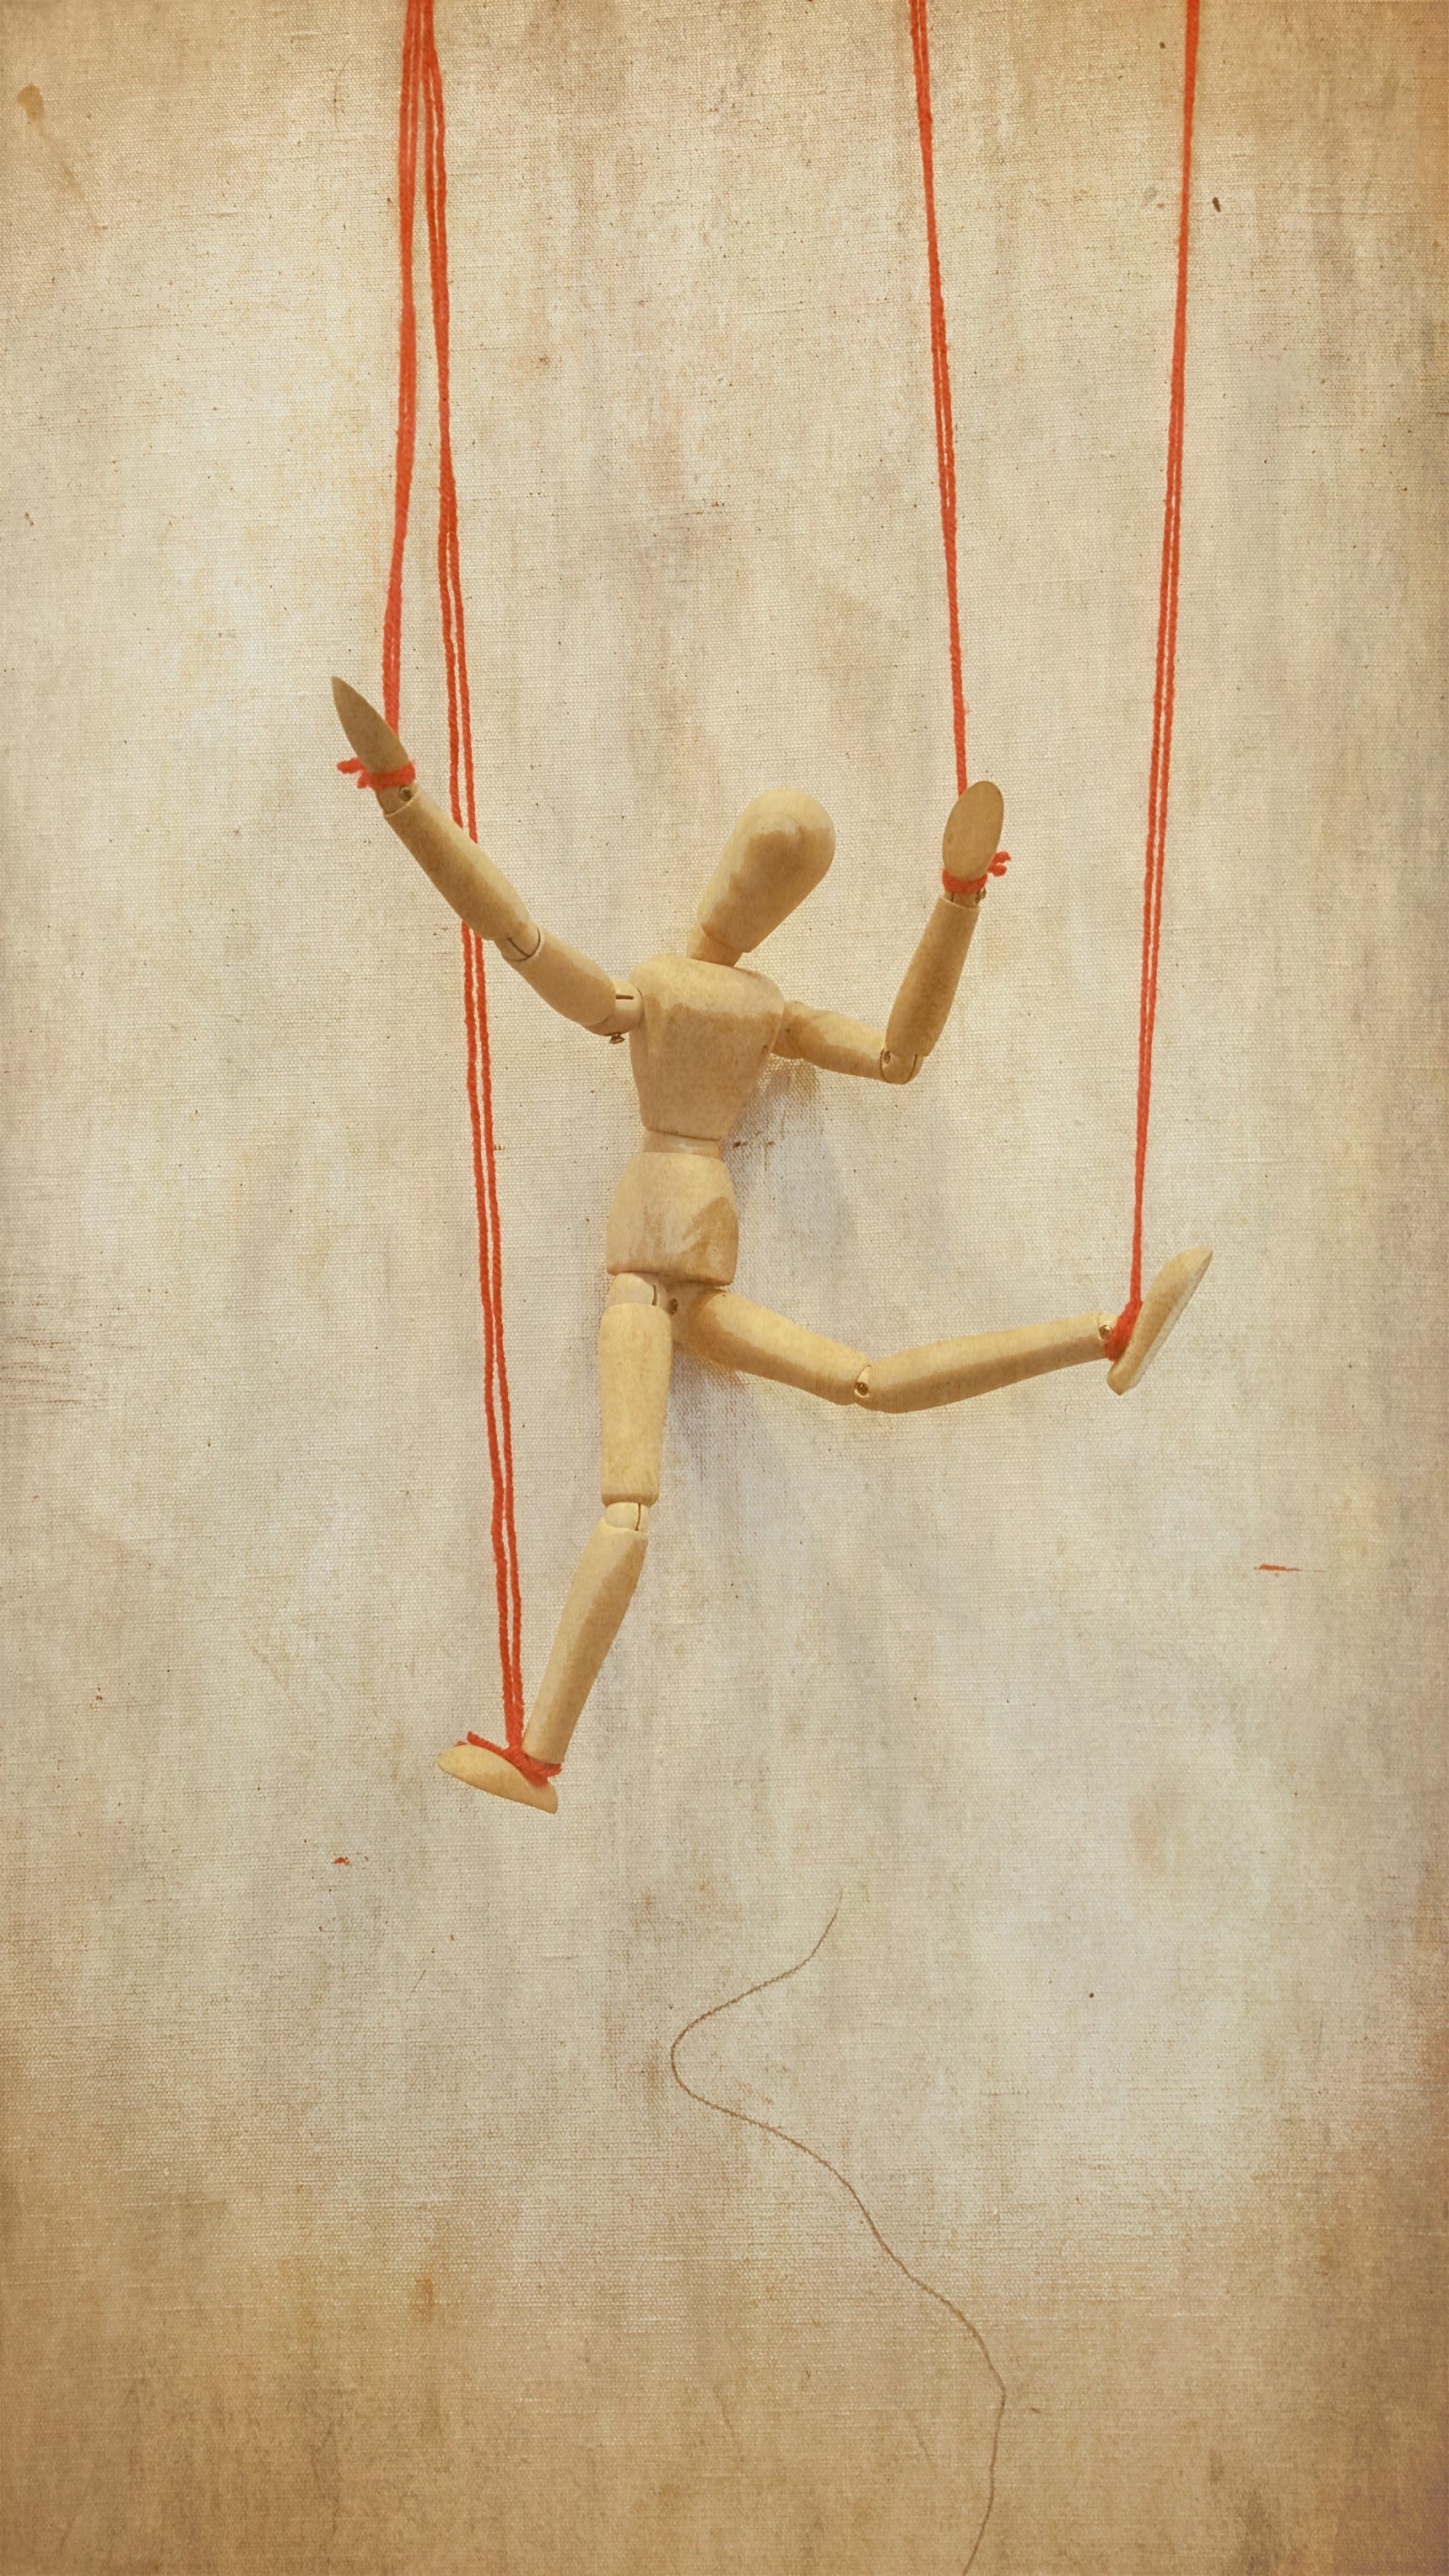
wood, line, symbol, circle, doll, art, drawing, shape, bow and arrow, anti hero, bound at the hands and feet